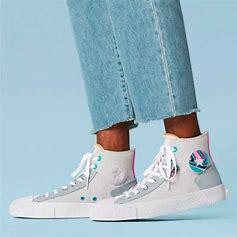
Brand: Converse
Model: Chuck Taylor Alt Star